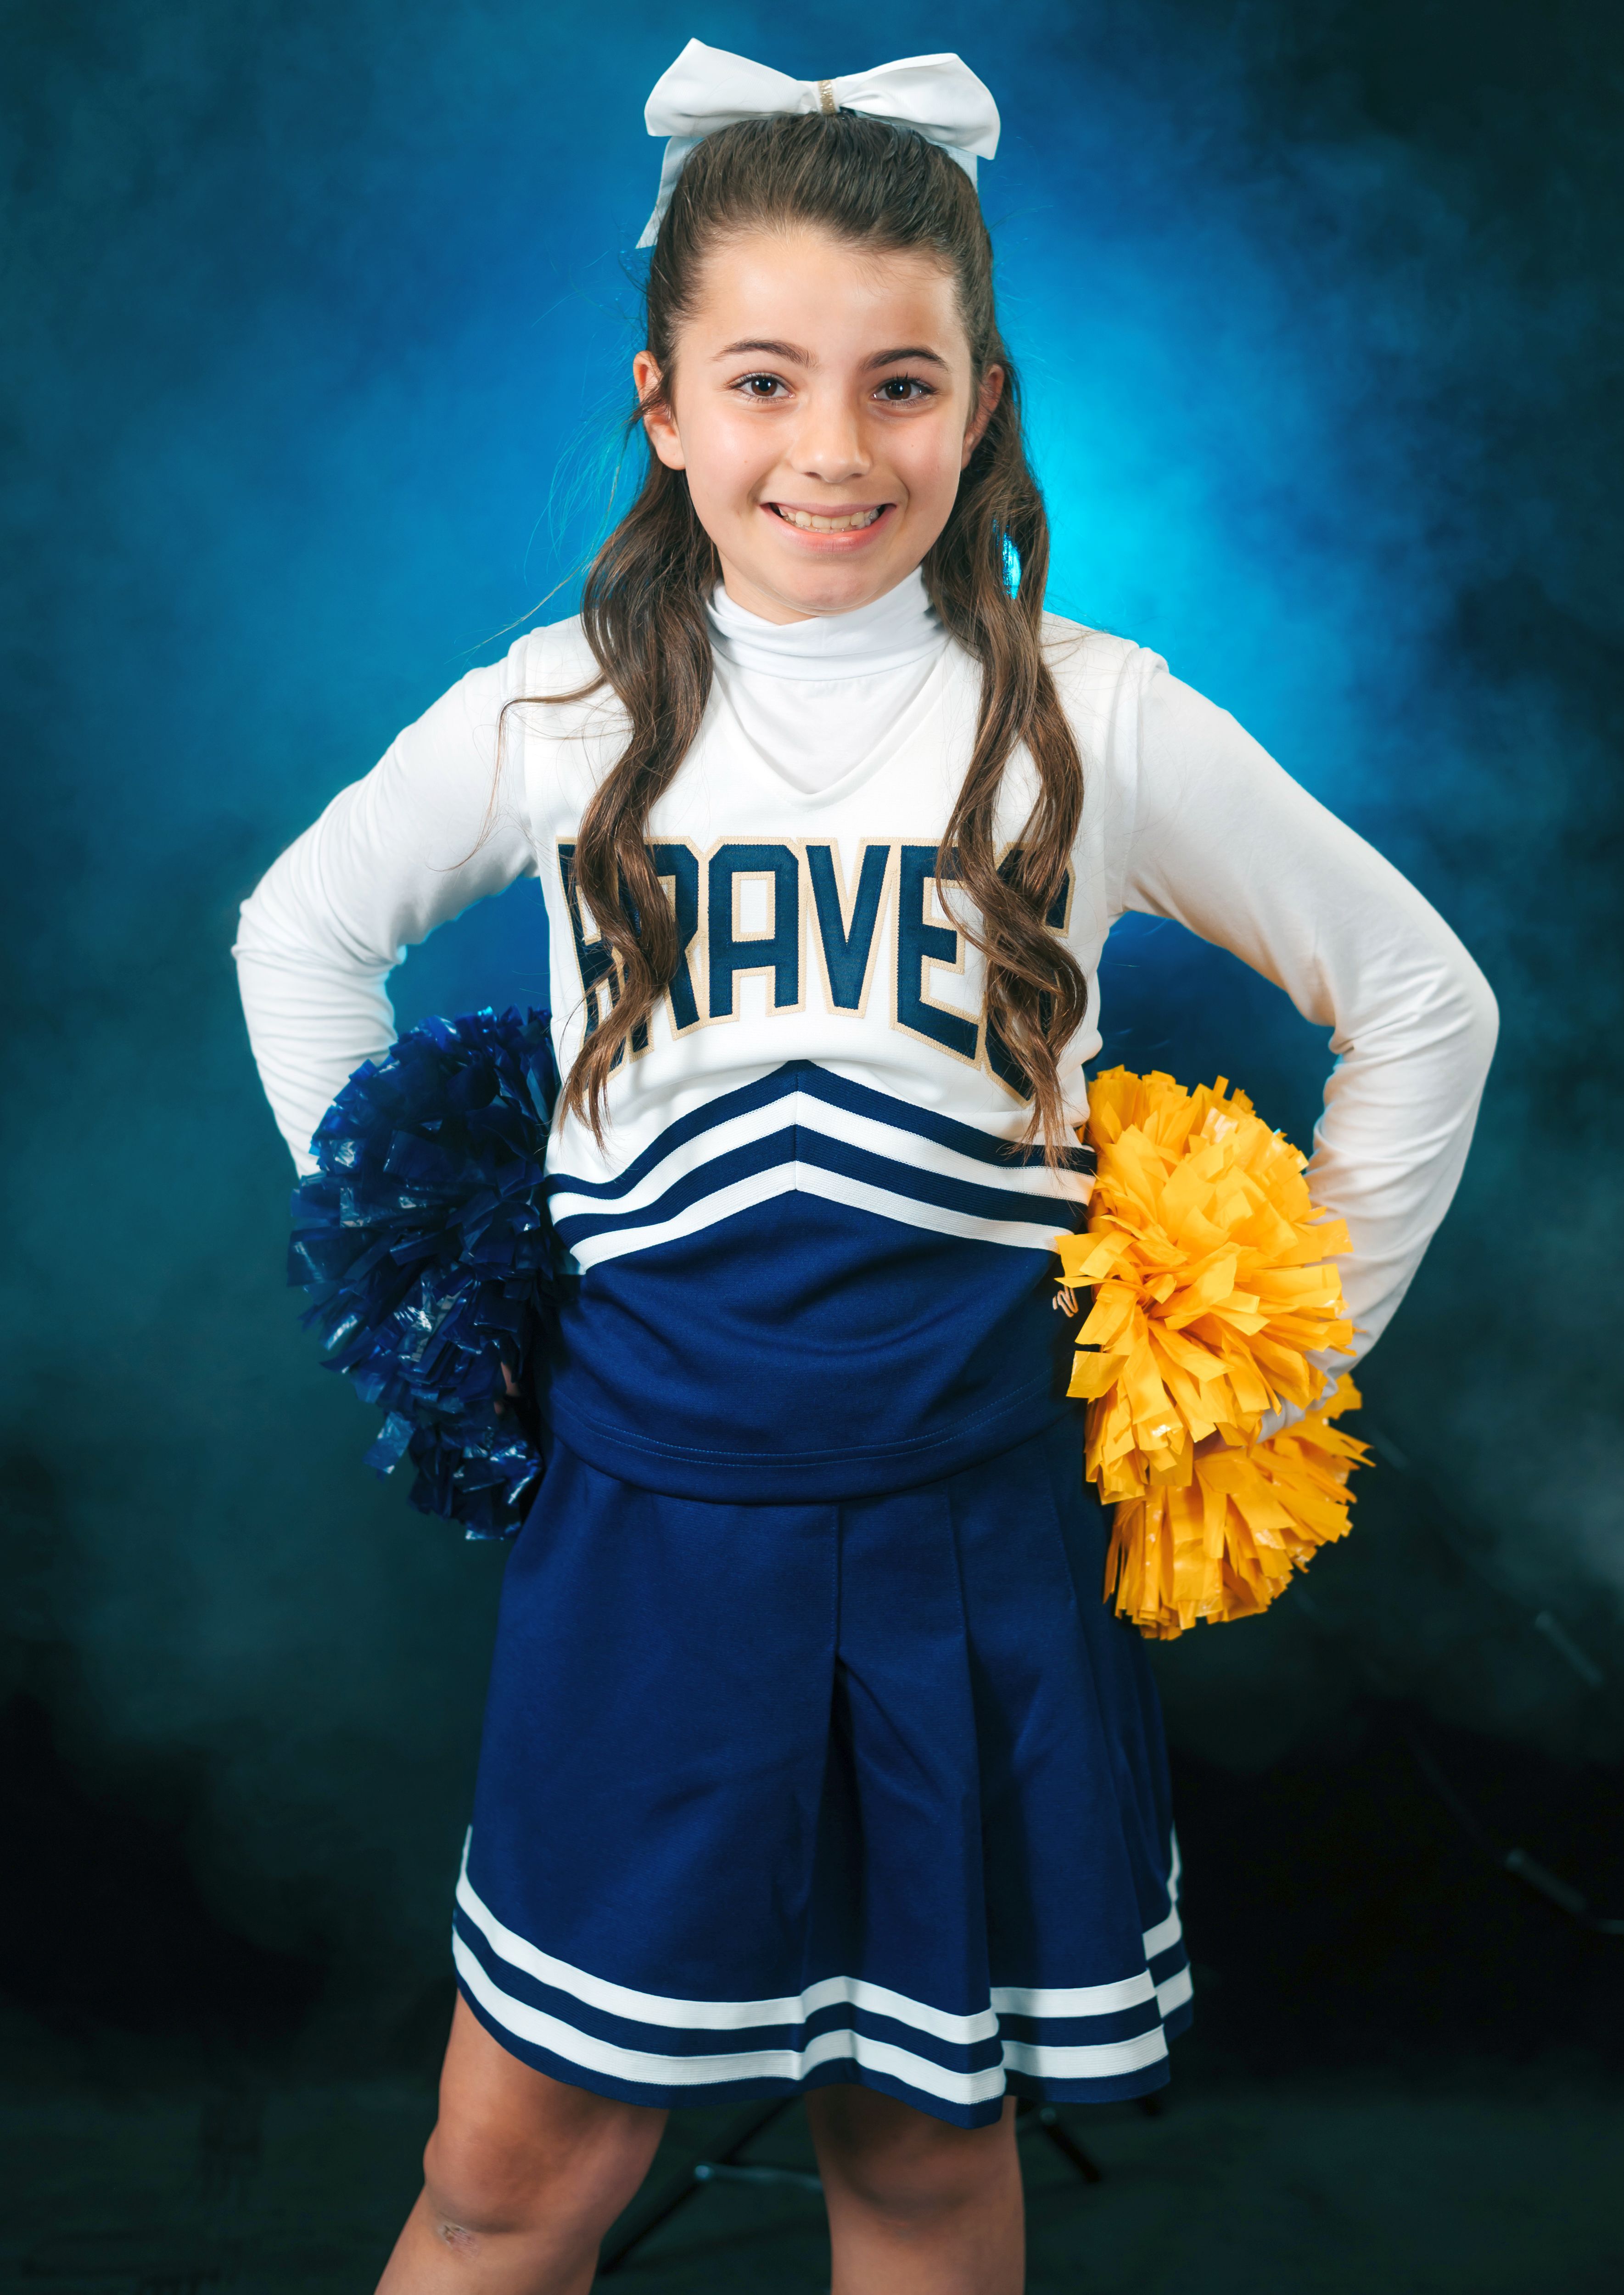
person, people, girl, hair, white, cute, female, model, young, studio, child, fashion, blue, facial expression, lip, hairstyle, smile, makeup, eyebrow, close up, human body, face, nose, cheek, eye, head, skin, beauty, beautiful, organ, elegance, emotion, glamour, photo shoot, portrait, photography, portrait photography, uniform, cheerleading uniform, cheerleading, pom pom, happiness, cheering, entertainment, performing arts, dance, sports fan jersey, costume, skort, choreography, sock